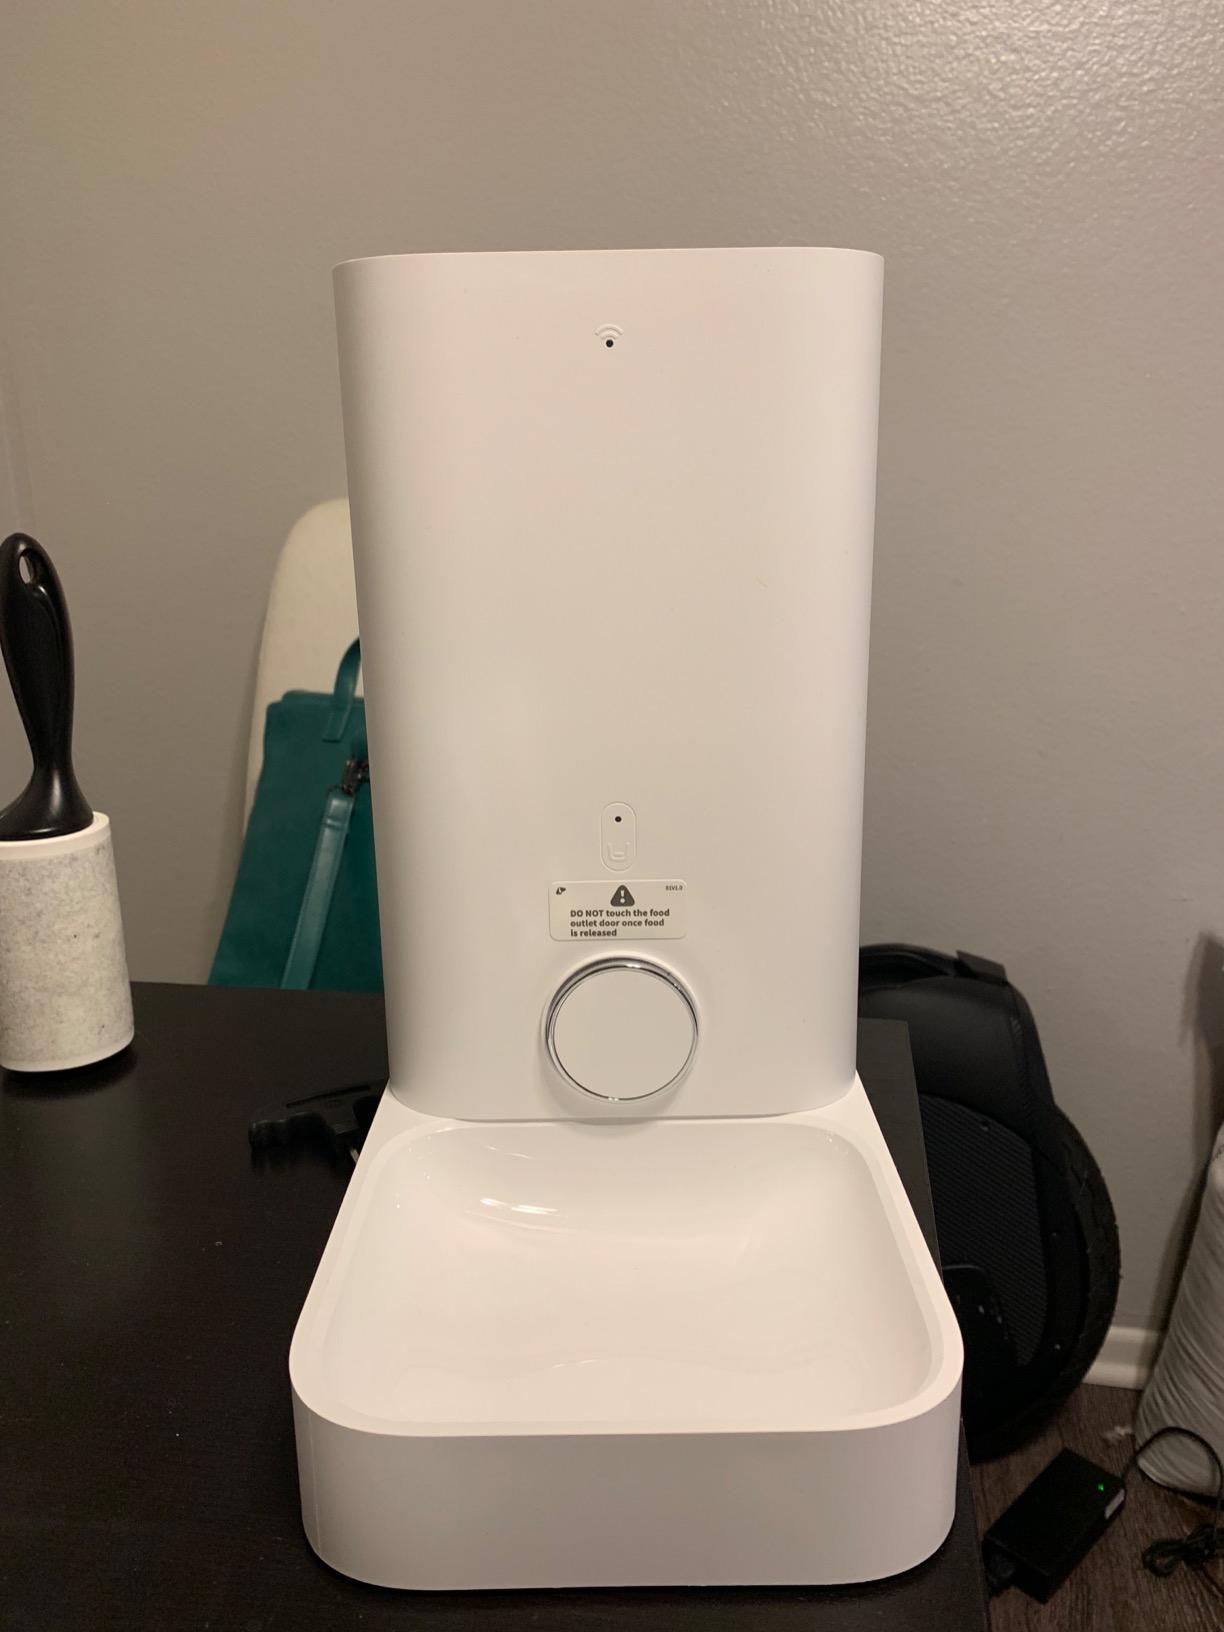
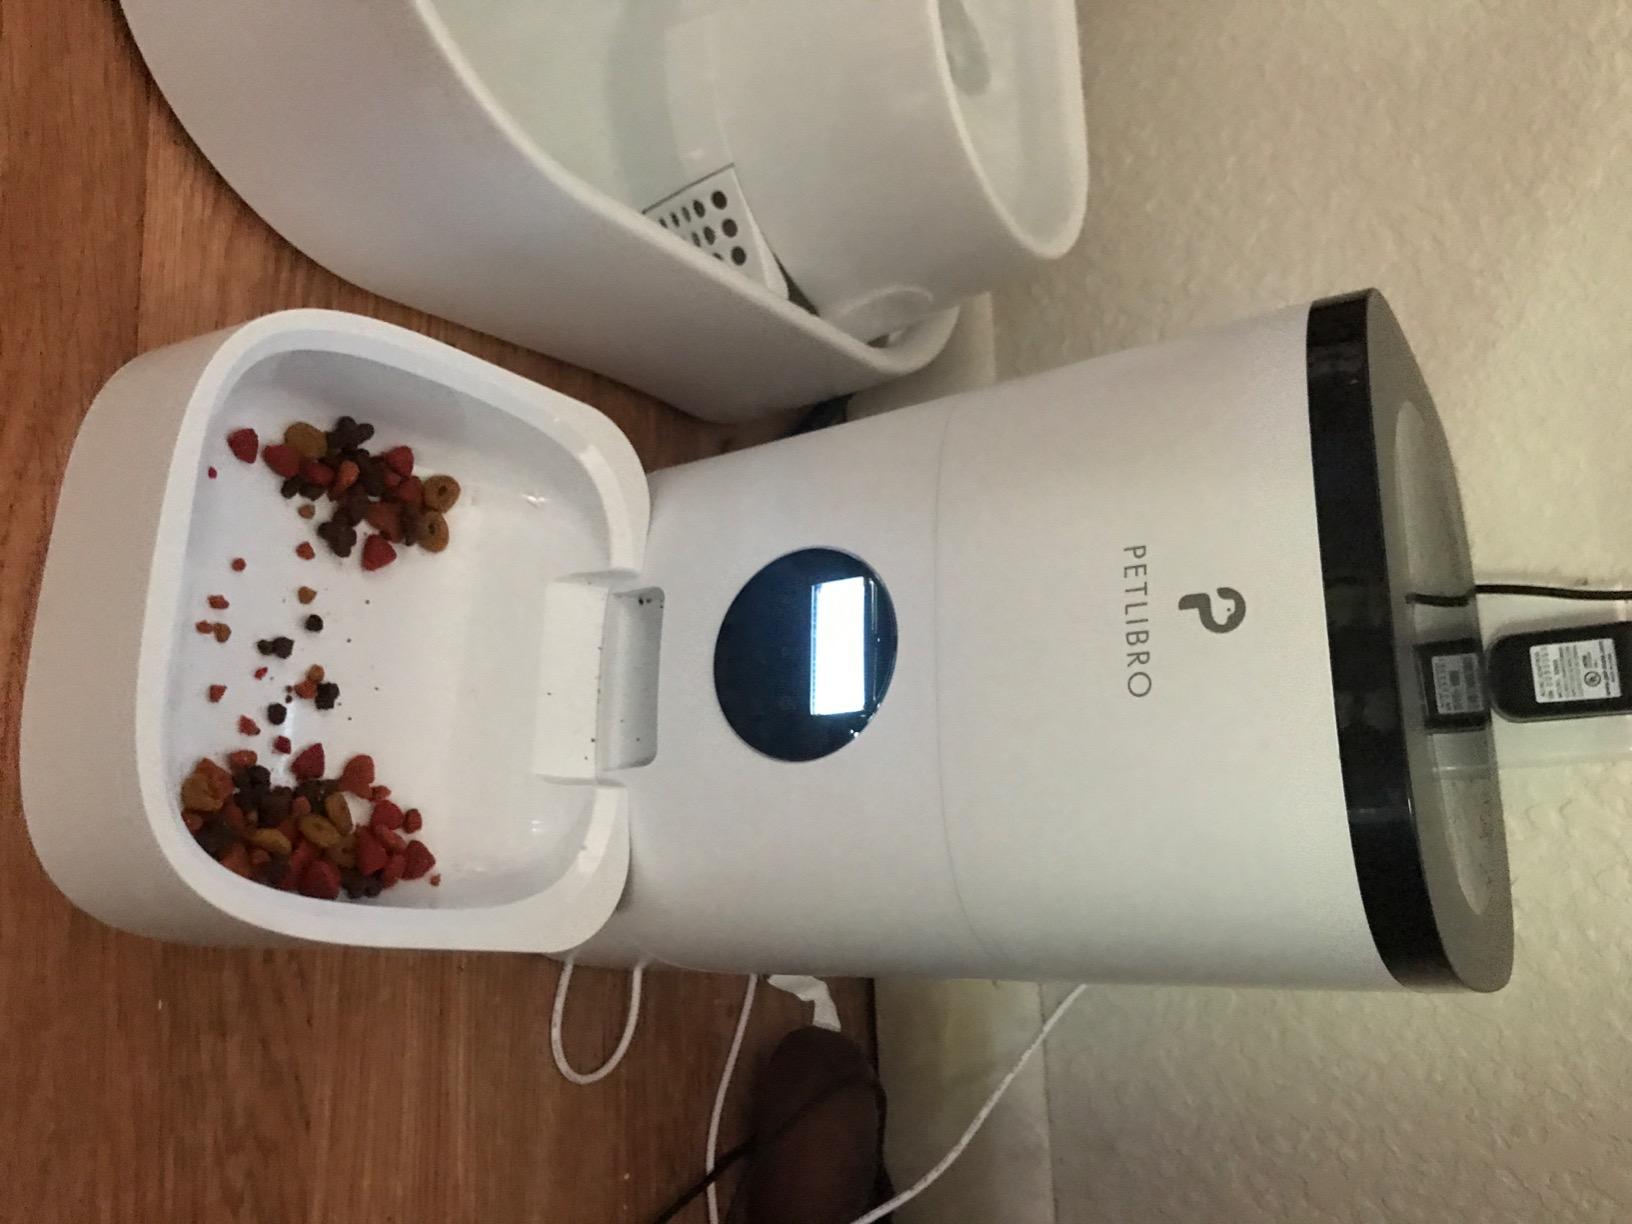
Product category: items_feeder
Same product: no